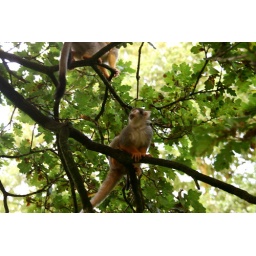
squirrel monkeys playing in the trees at Woburn Safari Park